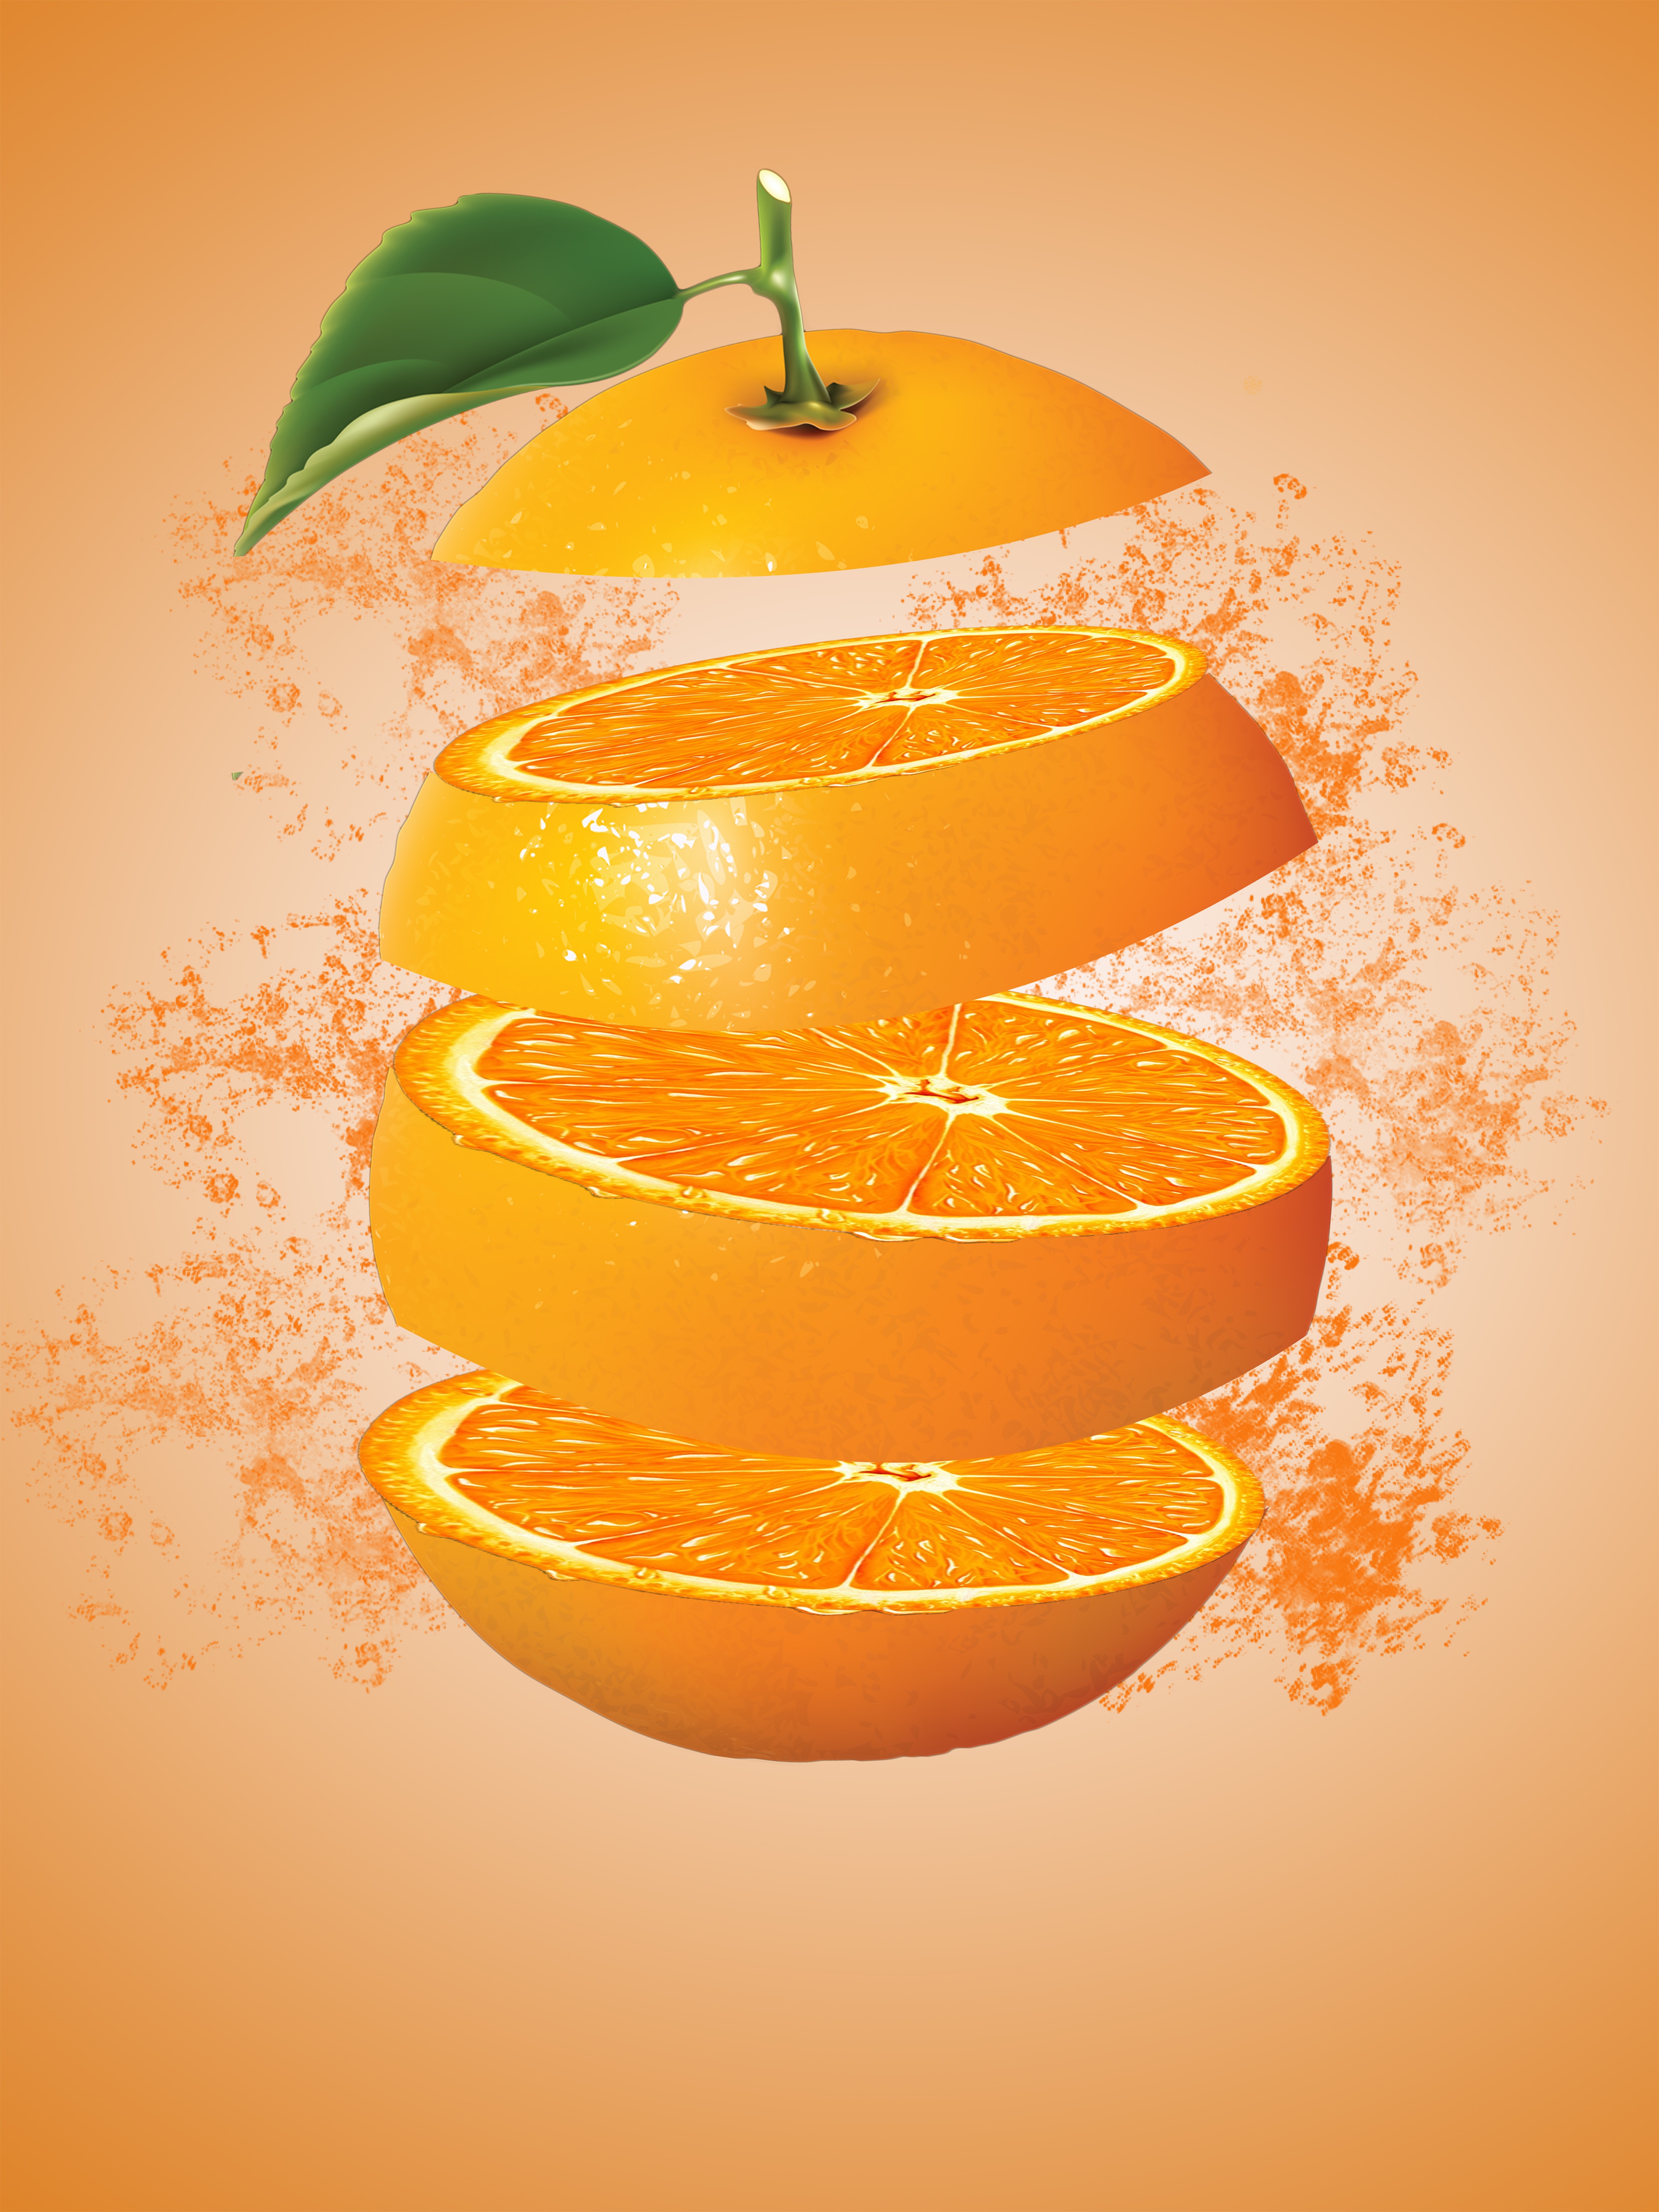
fruit, plant, liquid, rangpur, clementine, orange, citrus, tangelo, natural foods, Tints and shades, tree, font, circle, art, peach, produce, twig, houseplant, graphics, light fixture, valencia orange, symmetry, tangerine, interior design, still life photography, seedless fruit, mandarin orange, illustration, accessory fruit, still life, ceiling, graphic design, visual arts, ceiling fixture, ornament, grapefruit, fashion accessory, lighting accessory, apple, flowering plant, pattern, heat, drawing, clip art, sphere, wallpaper